Turkish War of Independence

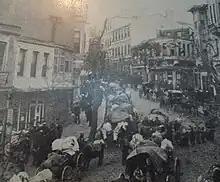
Muhacirs from the Balkan Wars waiting to cross the Bosphorus to Anatolia, Sirkeci, Istanbul, 1912

The British similarly asked Mustafa Kemal Pasha (Atatürk) to turn over the port of Alexandretta (İskenderun), which he reluctantly did, following which he was recalled to Constantinople. He made sure to distribute weapons to the population to prevent them from falling into the hands of Allied forces. Some of these weapons were smuggled to the east by members of Karakol, a successor to the CUP's Special Organization, to be used in case resistance was necessary in Anatolia. Many Ottoman officials participated in efforts to conceal from the occupying authorities details of the burgeoning independence movement spreading throughout Anatolia.